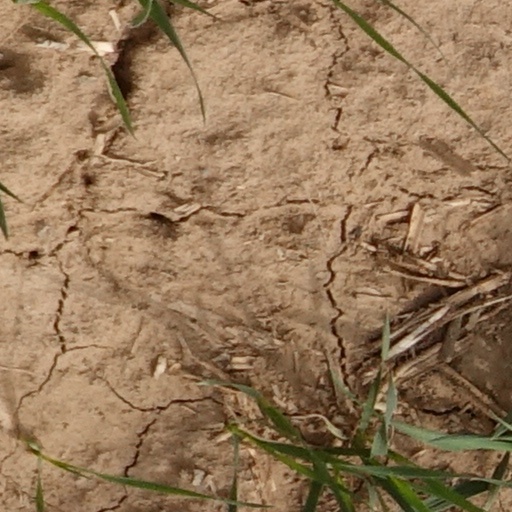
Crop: wheat